Pavel Anisimov

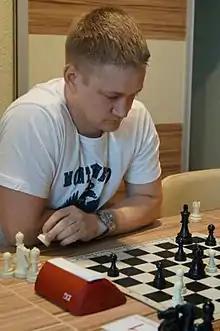

Pavel Animisov (born April 19, 1986 in Leningrad, Russia) is a Russian chess Grandmaster (2019). His highest rating was 2541 (in July 2012). His current rating is 2527 He currently plays for Montenegro.